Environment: real
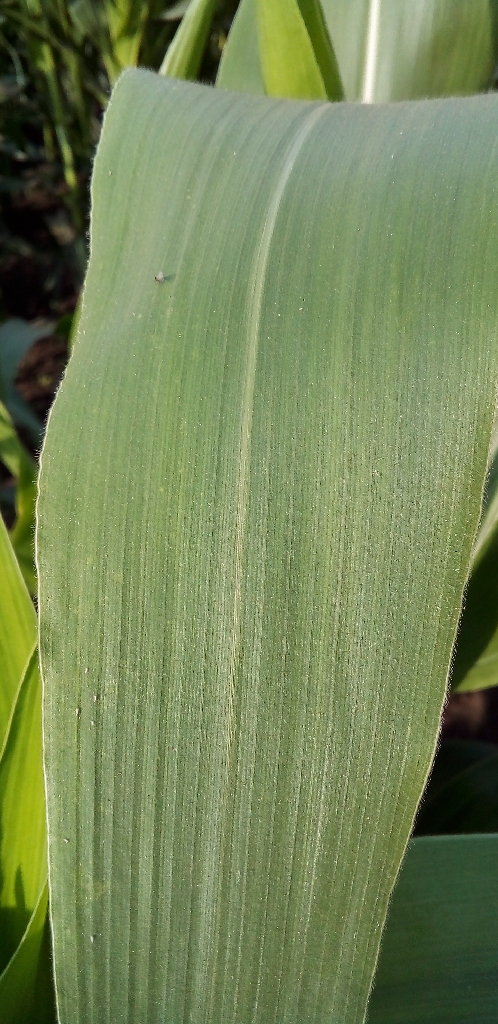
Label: healthy